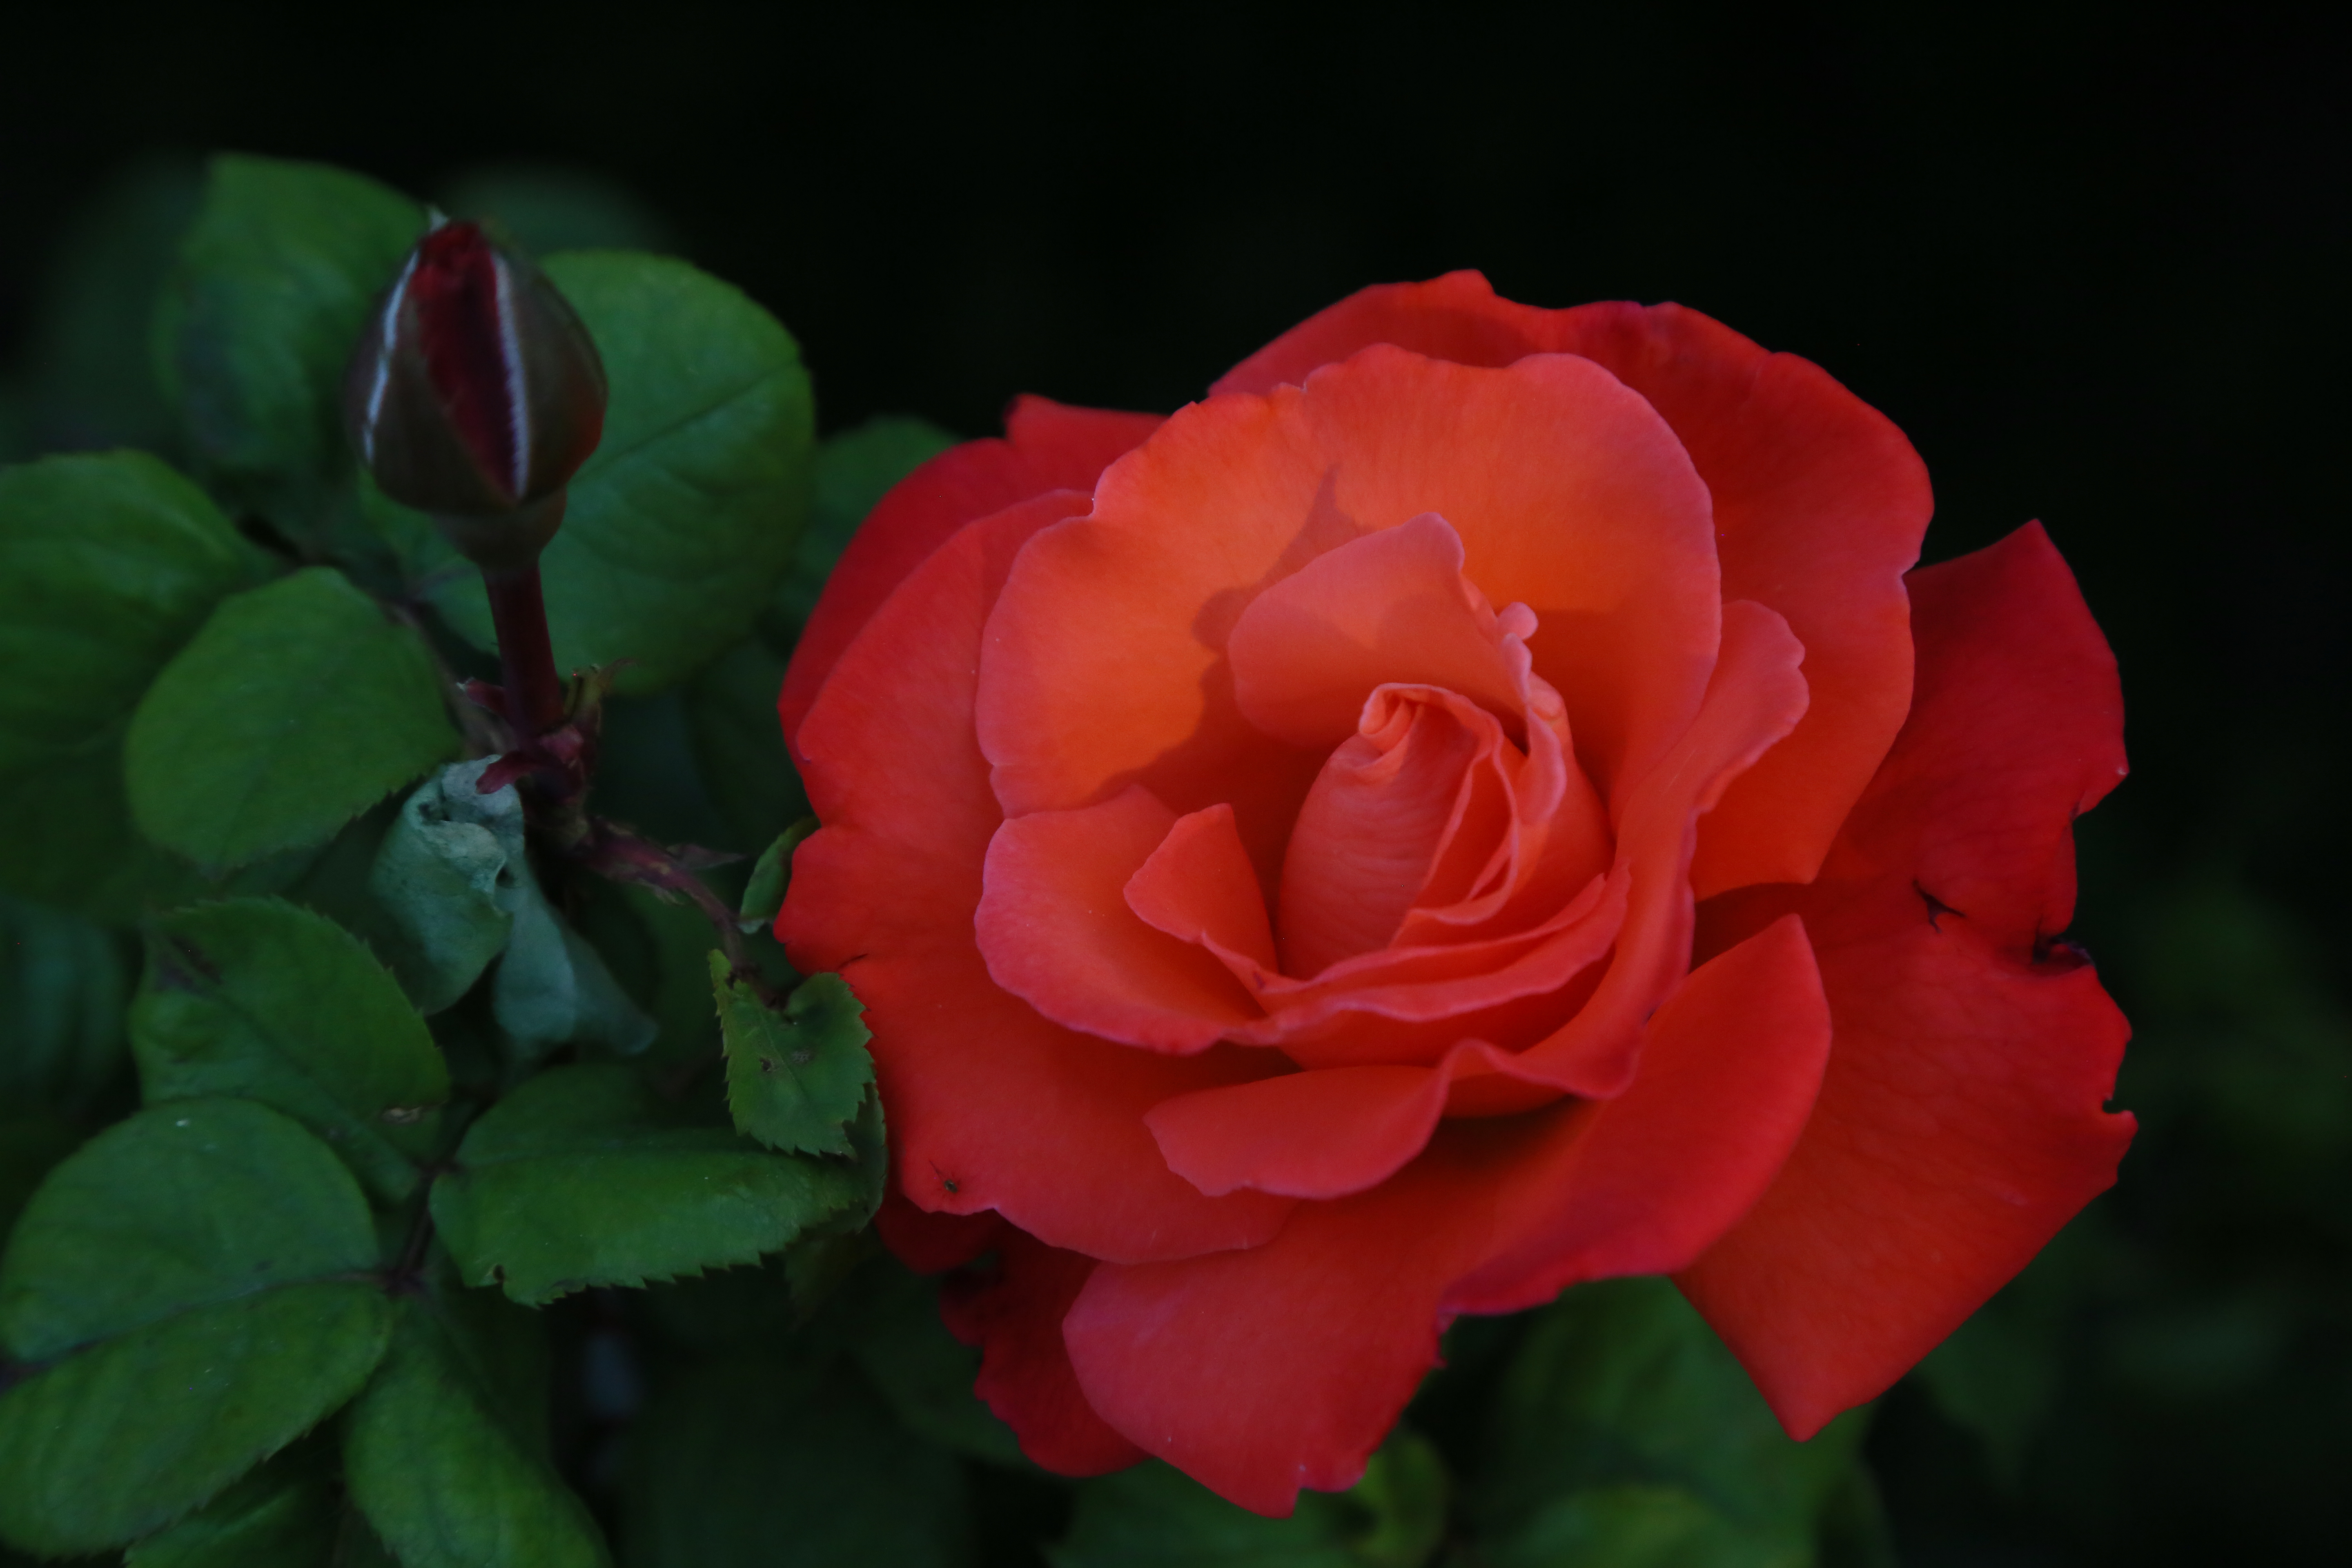
rose, nature, spring, plant, love, colorful, flower, flowering plant, Julia child rose, garden roses, petal, red, pink, floribunda, rose family, natural environment, Hybrid tea rose, yellow, rose order, leaf, botany, china rose, close up, rosa centifolia, japanese camellia, camellia, plant stem, begonia, photography, annual plant, theaceae, perennial plant, herbaceous plant, still life photography